Ulf Norinder

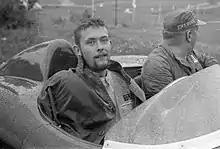
Norinder at the 1956 Kanonloppet (Ferrari 500)

Ulf Stellan Albert Johnsson-Norinder (19 May 1934 – 14 November 1978) was a racing driver from Sweden who competed in multiple classes including non-championship Formula One and the Le Mans 24 hour race in the 1960s and 1970s.